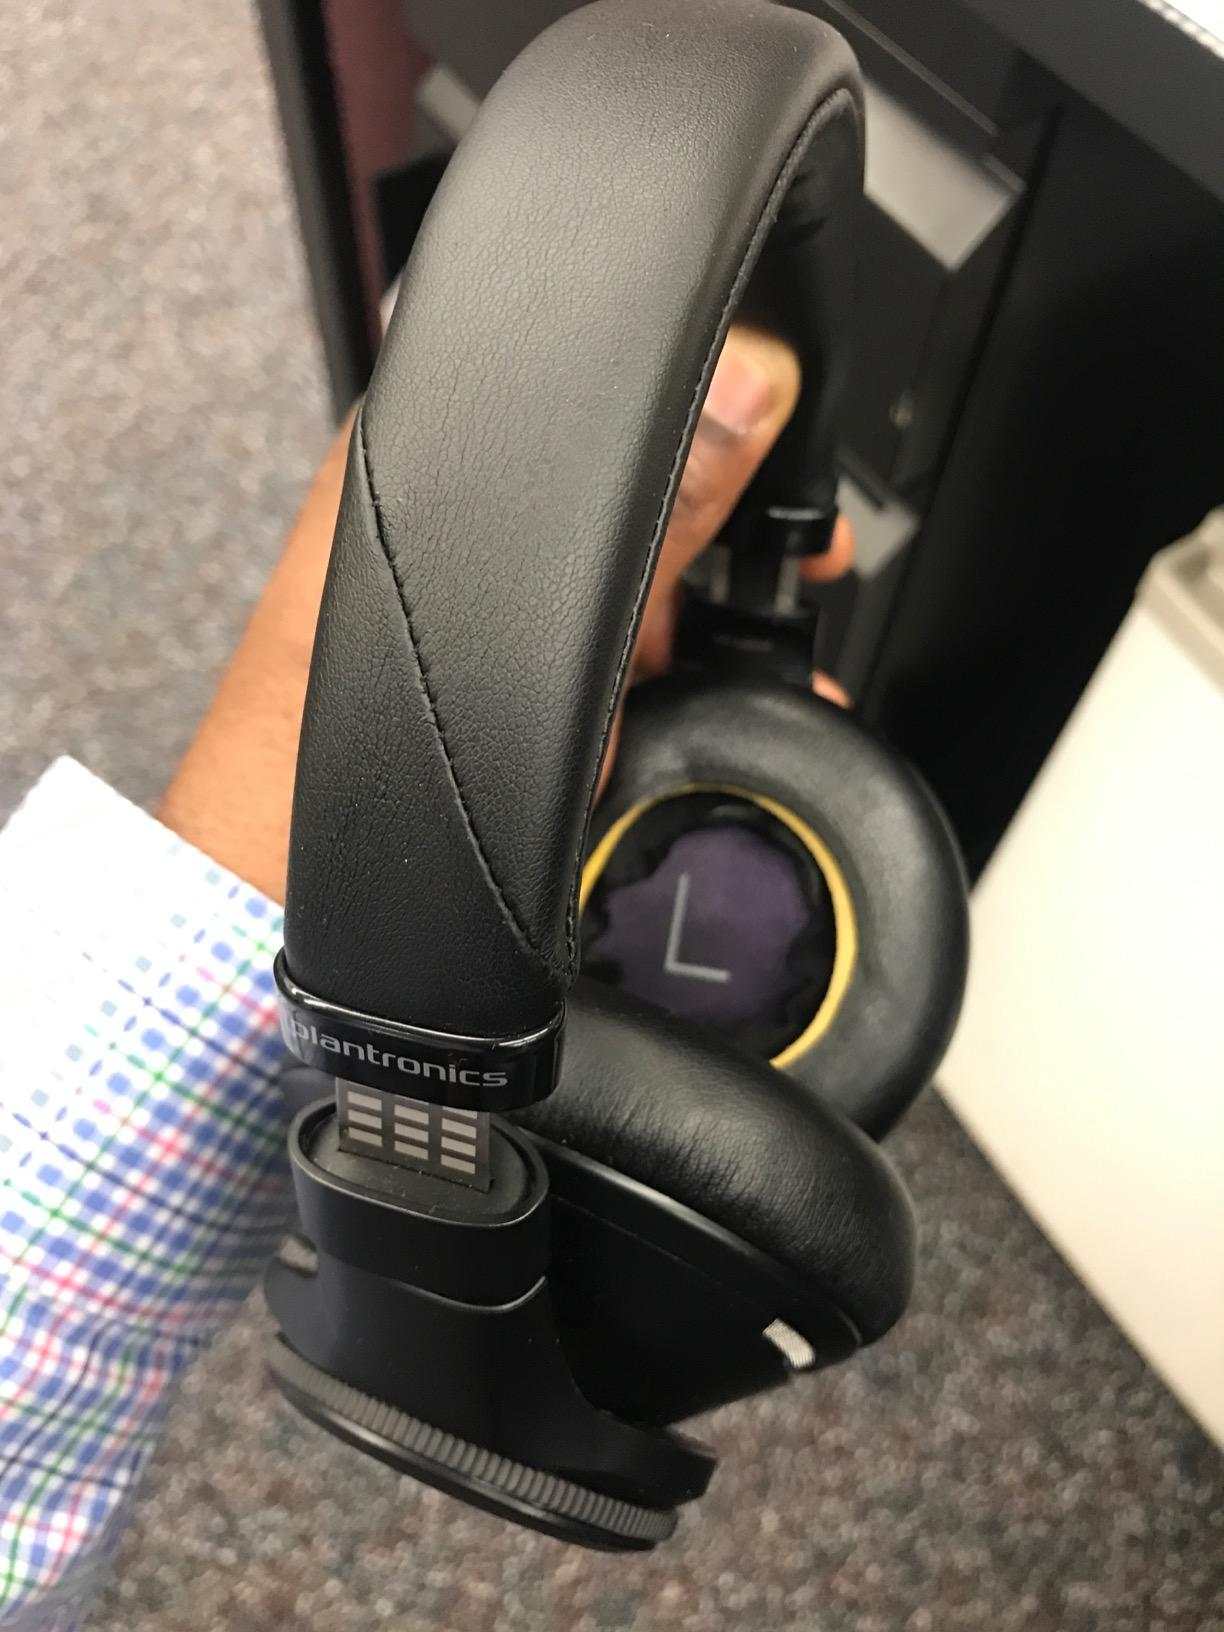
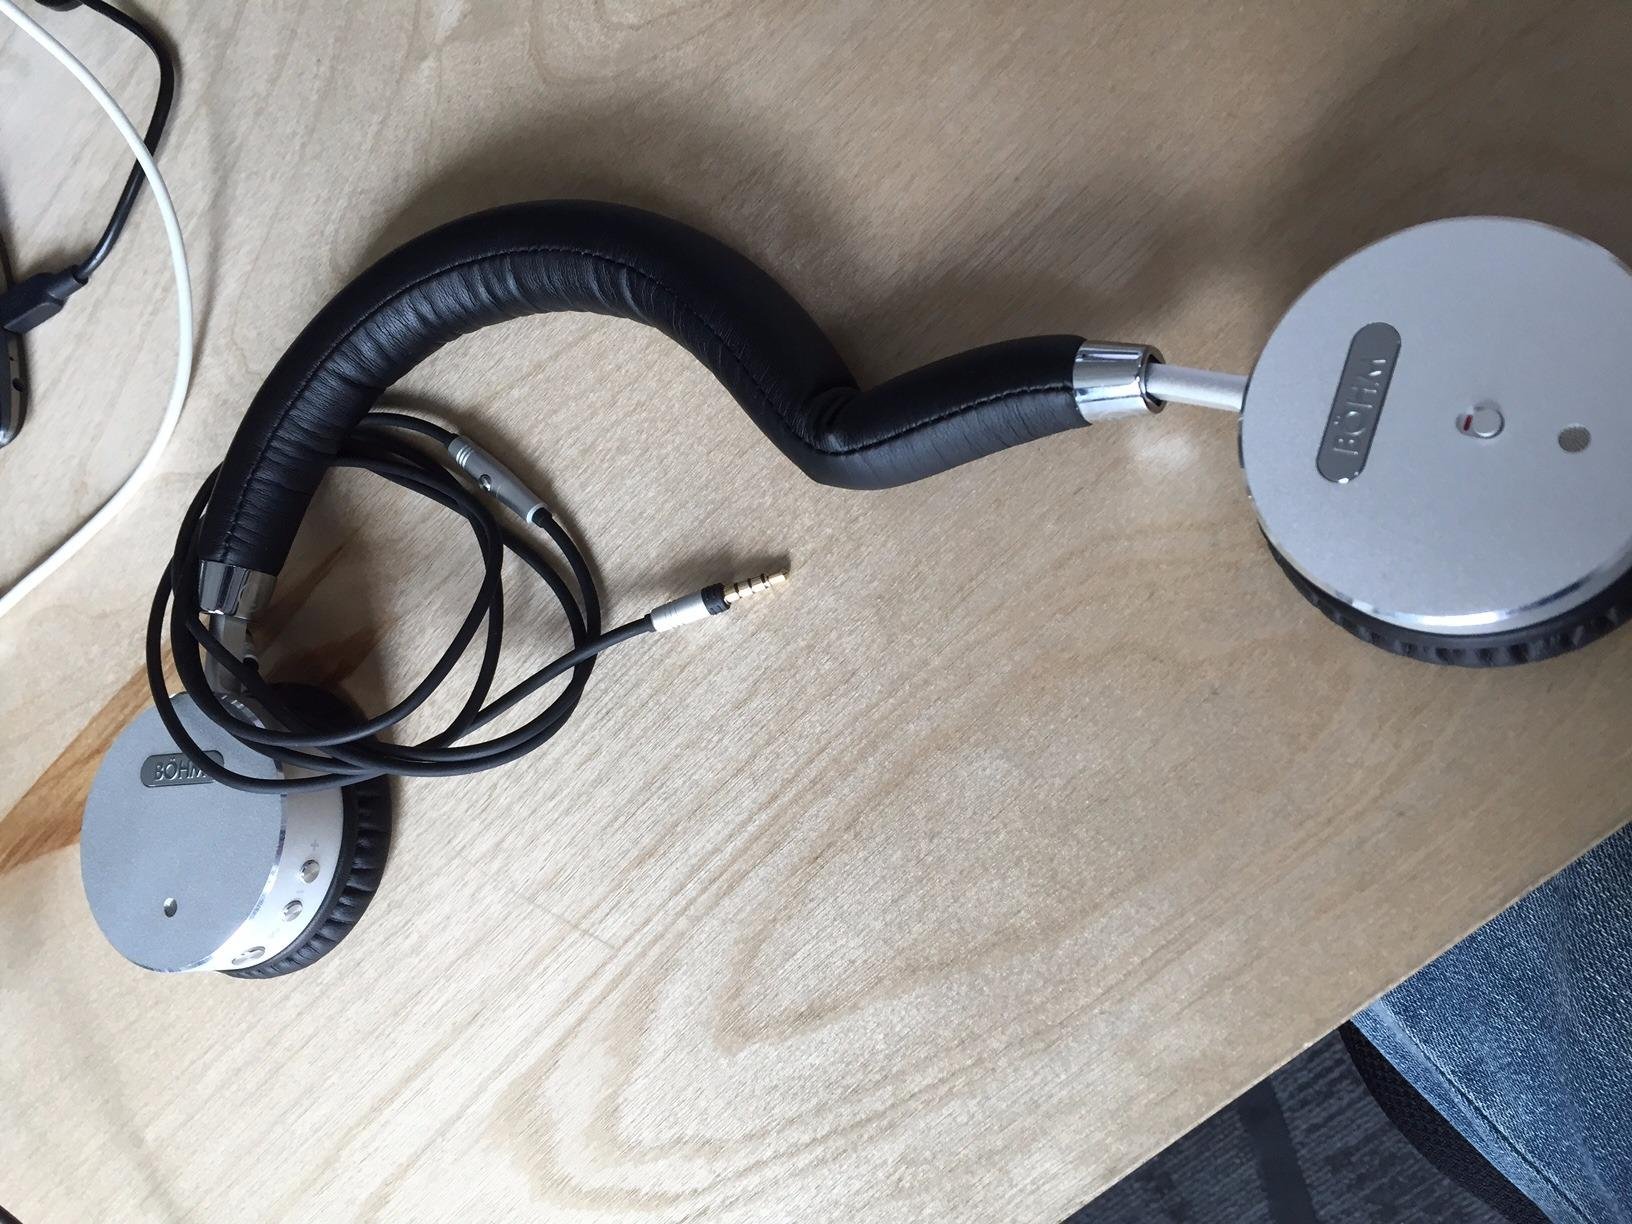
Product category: headphones
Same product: no